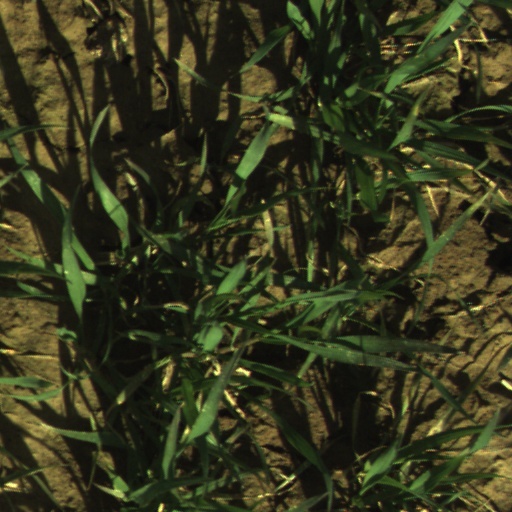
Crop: wheat